Seaman (rank)

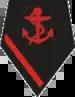
Venezuelan insignia

The rank is used by the National Bolivarian Armed Forces of Venezuela.